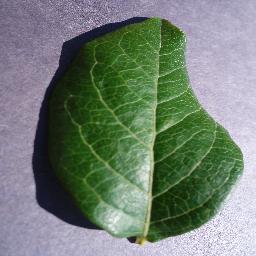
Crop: blueberry
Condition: healthy